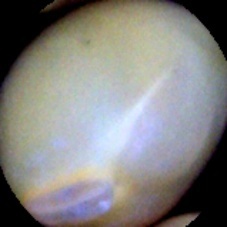
Label: Immature